Androphagi

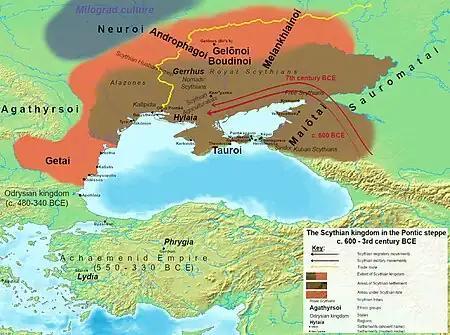
The location of the Androphagi near Scythia.

The Androphagi lived in the region to the east of the middle Dnipro river, especially in the valley of the Sula and some smaller rivers.